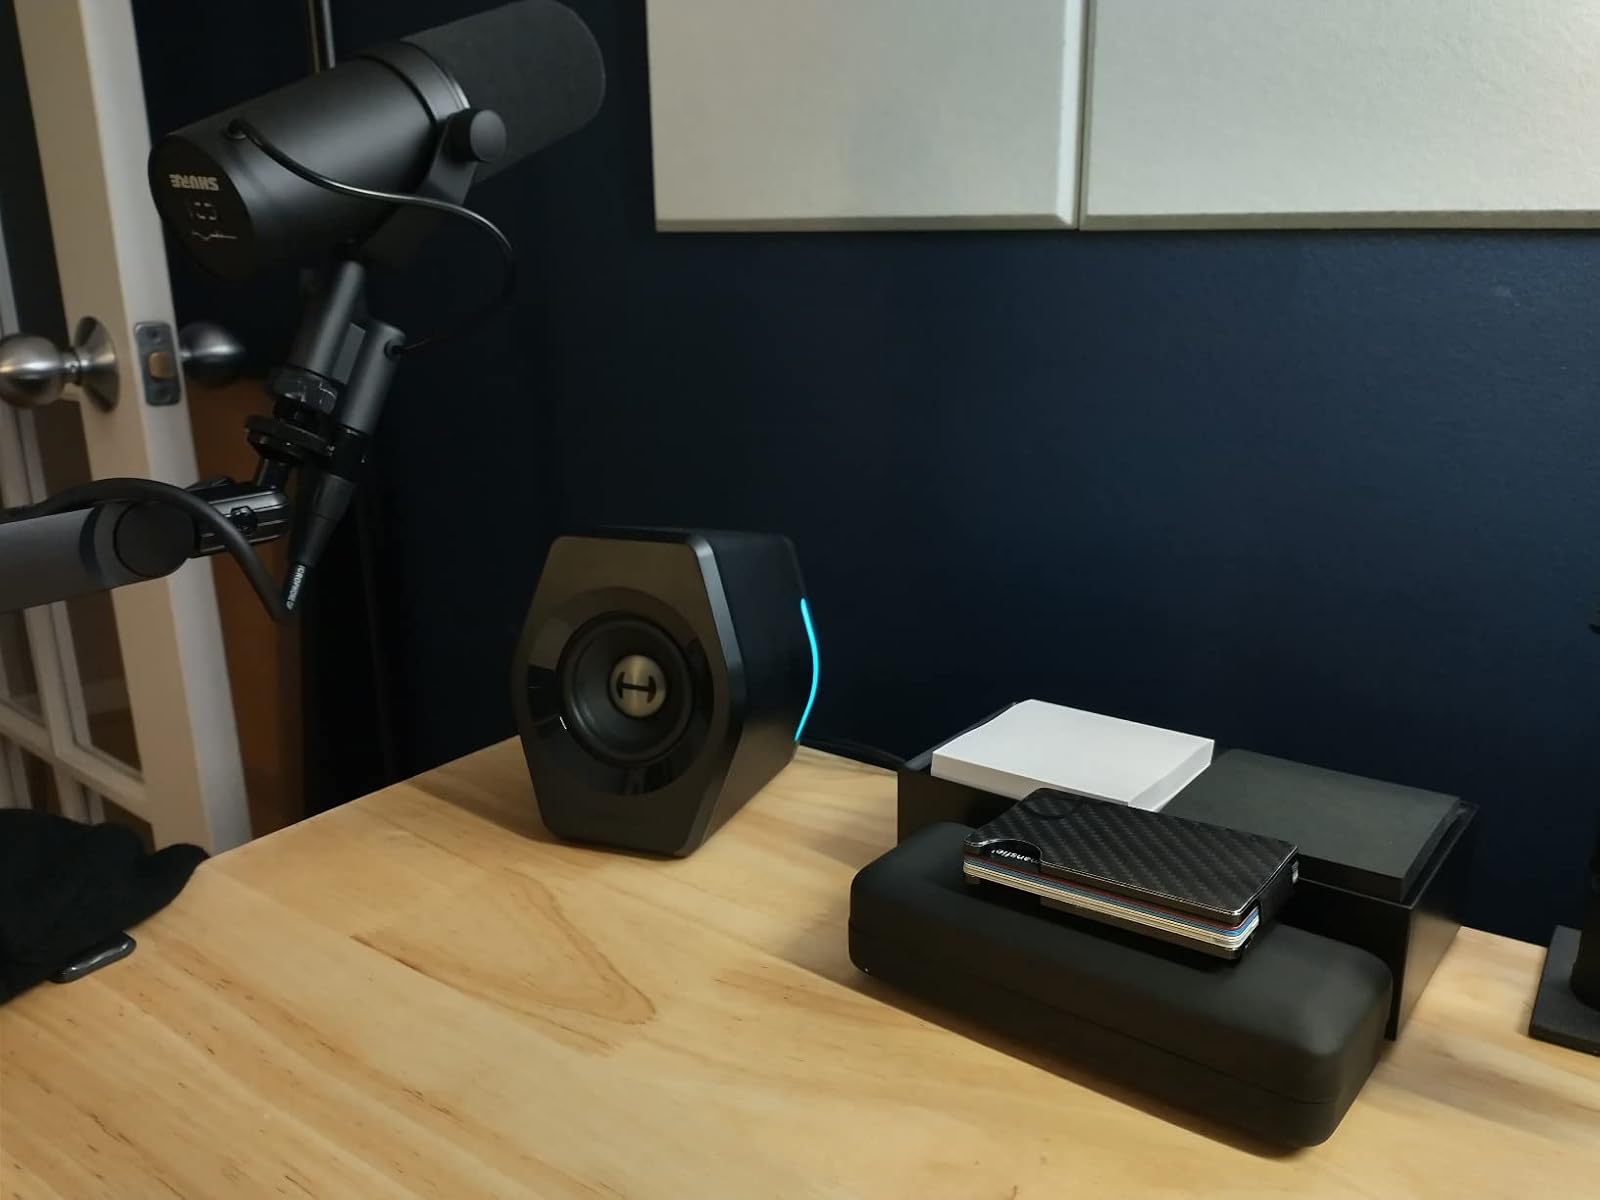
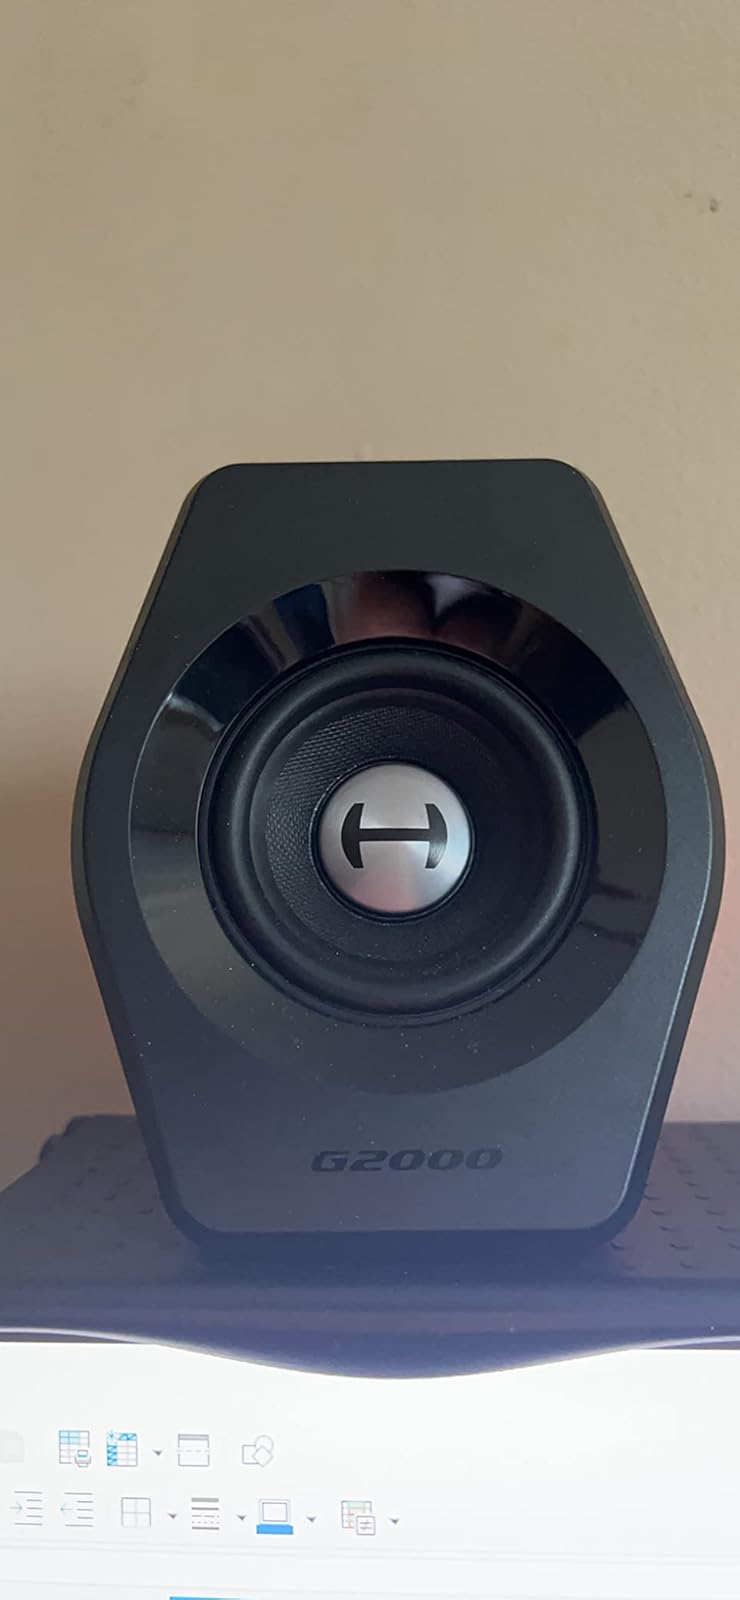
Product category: speaker
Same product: yes